Reactions to the Russian invasion of Ukraine

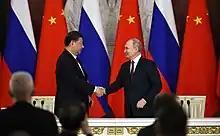
Putin welcomes Chinese President Xi Jinping to Moscow, 21 March 2023. It was Putin's first international meeting since the ICC issued a warrant for his arrest.

The invasion also violated the Rome Statute, which created the International Criminal Court and prohibits "the invasion or attack... or any annexation by the use of force". Russia withdrew from the statute in 2016 and does not recognise ICC authority, but thirty-nine member states officially referred the matter to the ICC, and Ukraine accepted ICC jurisdiction in 2014. On 2 March, Karim Ahmad Khan, prosecutor of the International Criminal Court, opened a full investigation into past and present allegations of war crimes, crimes against humanity, and genocide committed in Ukraine by any person from 21 November 2013 on.